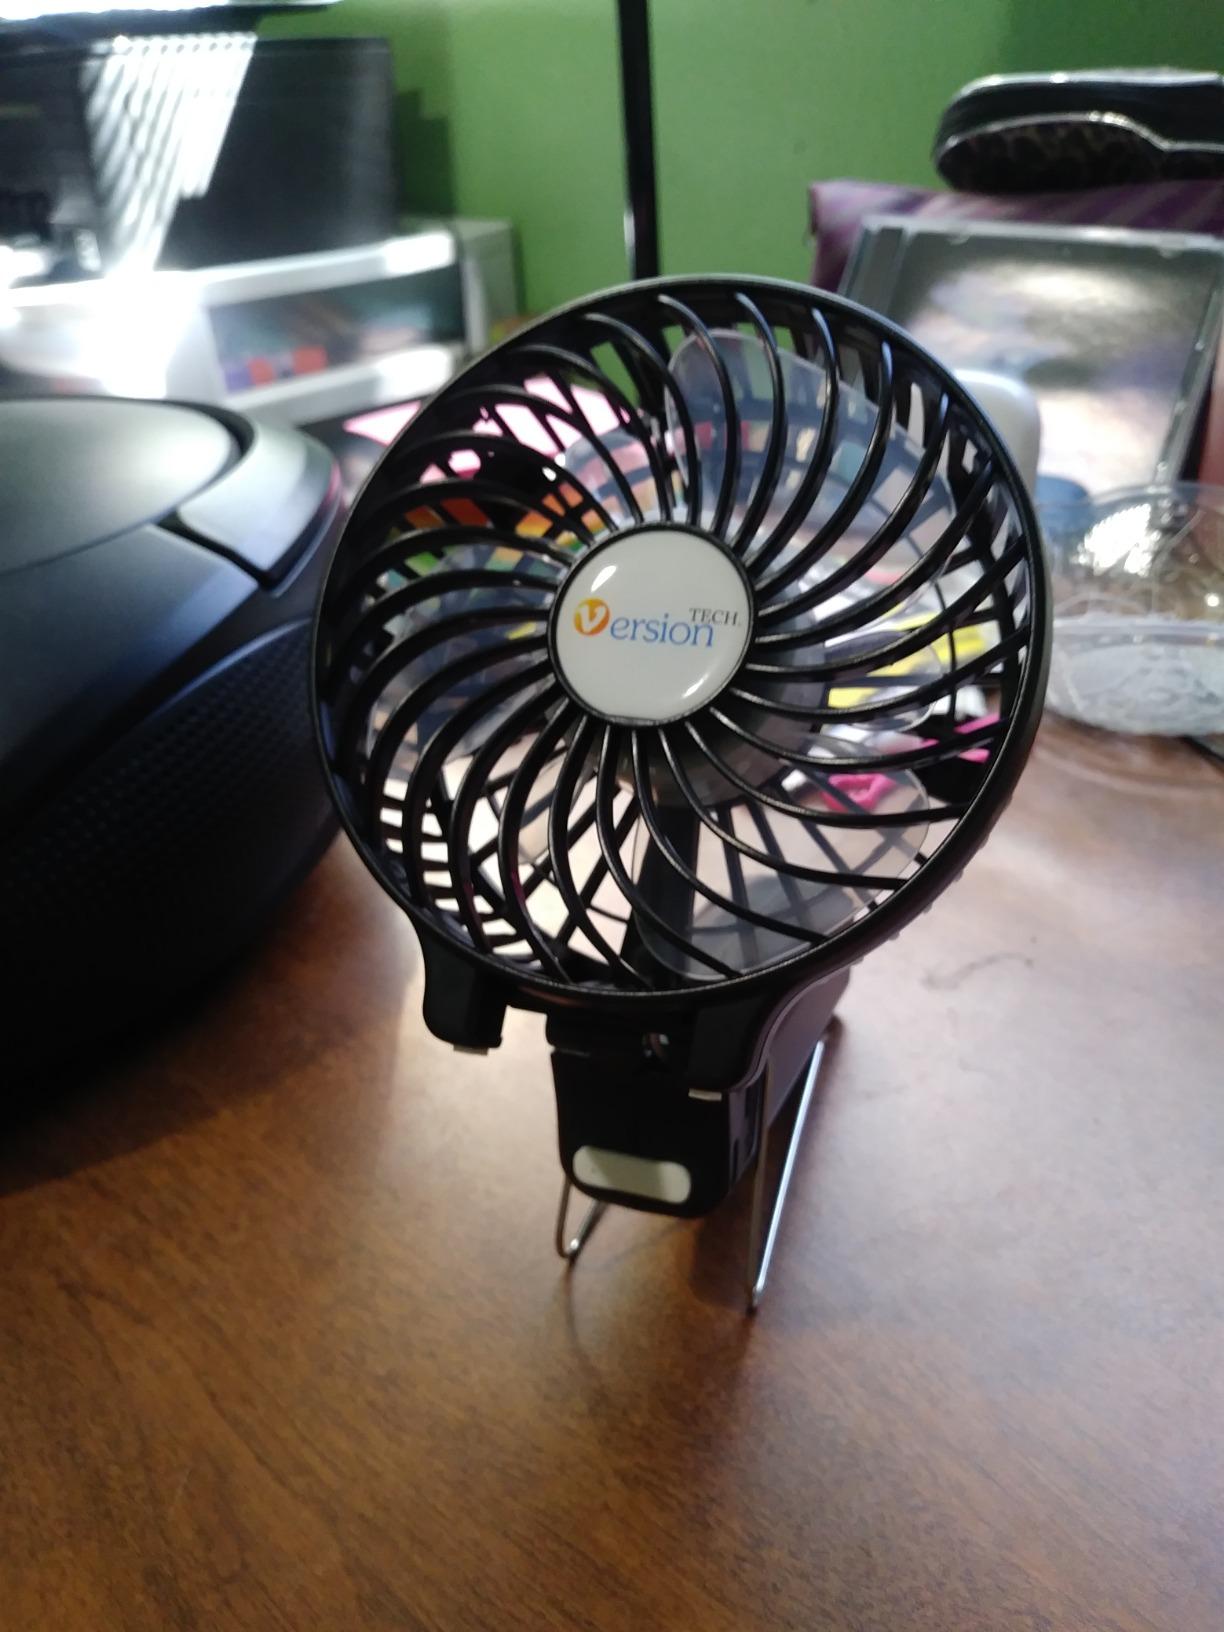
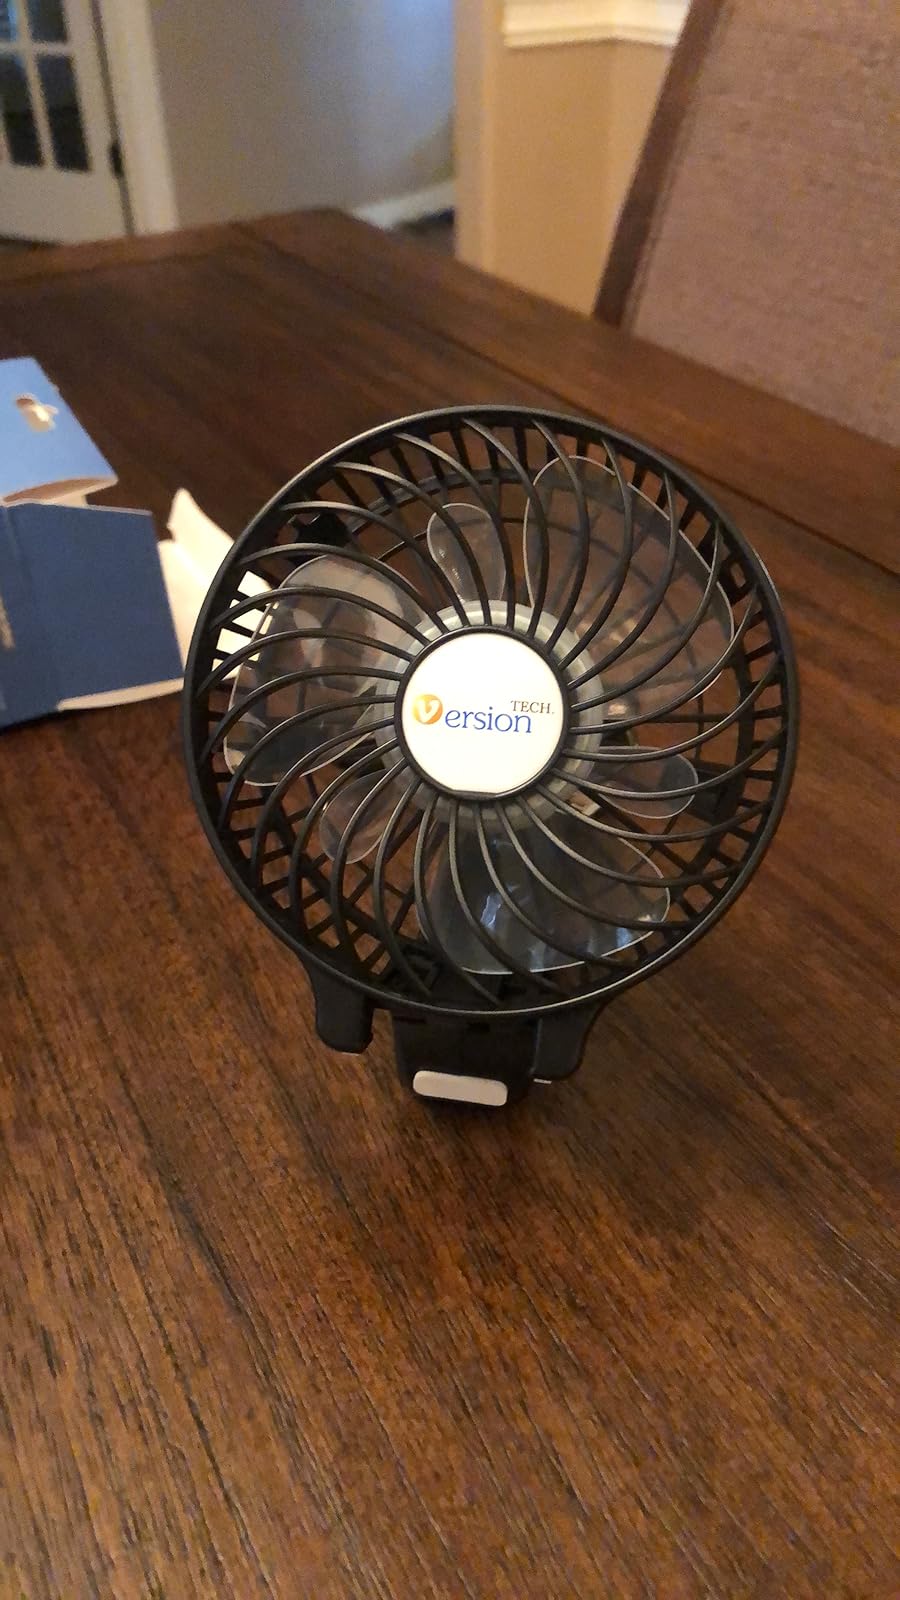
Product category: fan
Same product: yes